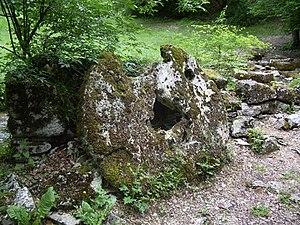
Meule de l'ancien moulin d'étalante sur la coquille
La Coquille est un ruisseau du département de la Côte-d'Or et affluent du Revinson, donc un sous-affluent de la Seine.